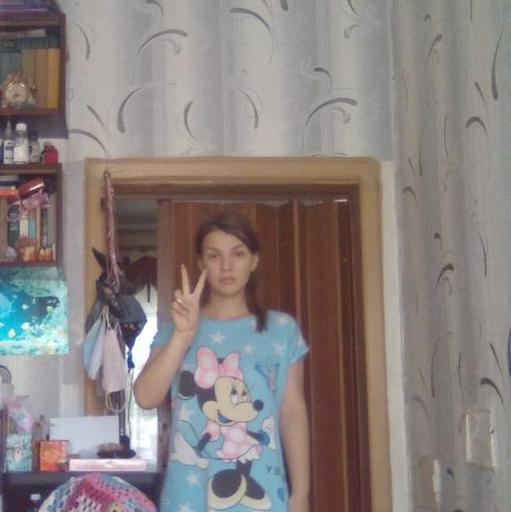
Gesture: peace